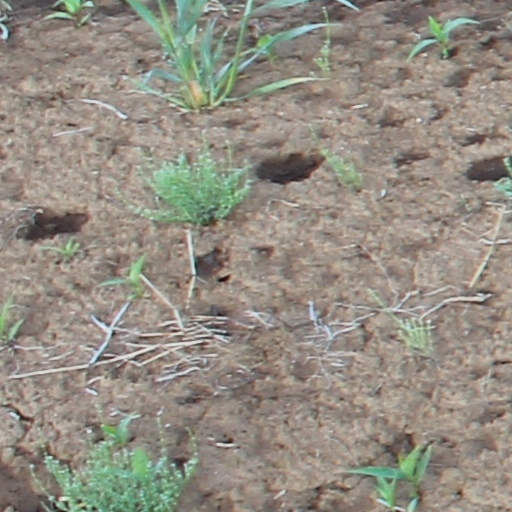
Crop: wheat